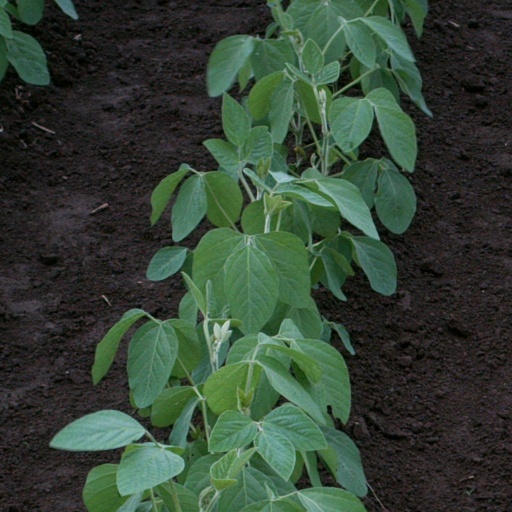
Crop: soybean